Cornflower blue

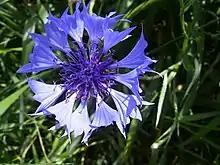
A cornflower

Cornflower blue is a shade of medium-to-light blue containing relatively little green. This hue was one of the favorites of the Dutch painter Johannes Vermeer.